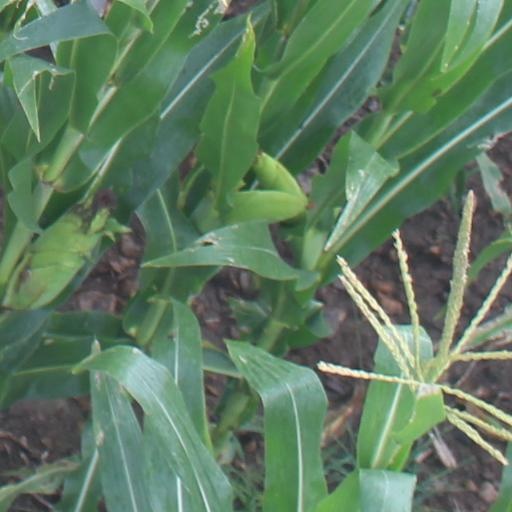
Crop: maize; corn